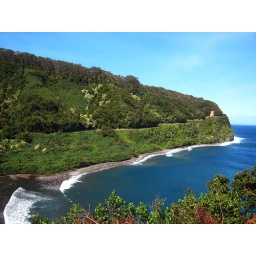
Road to Hana in Maui with the black sand beach below.